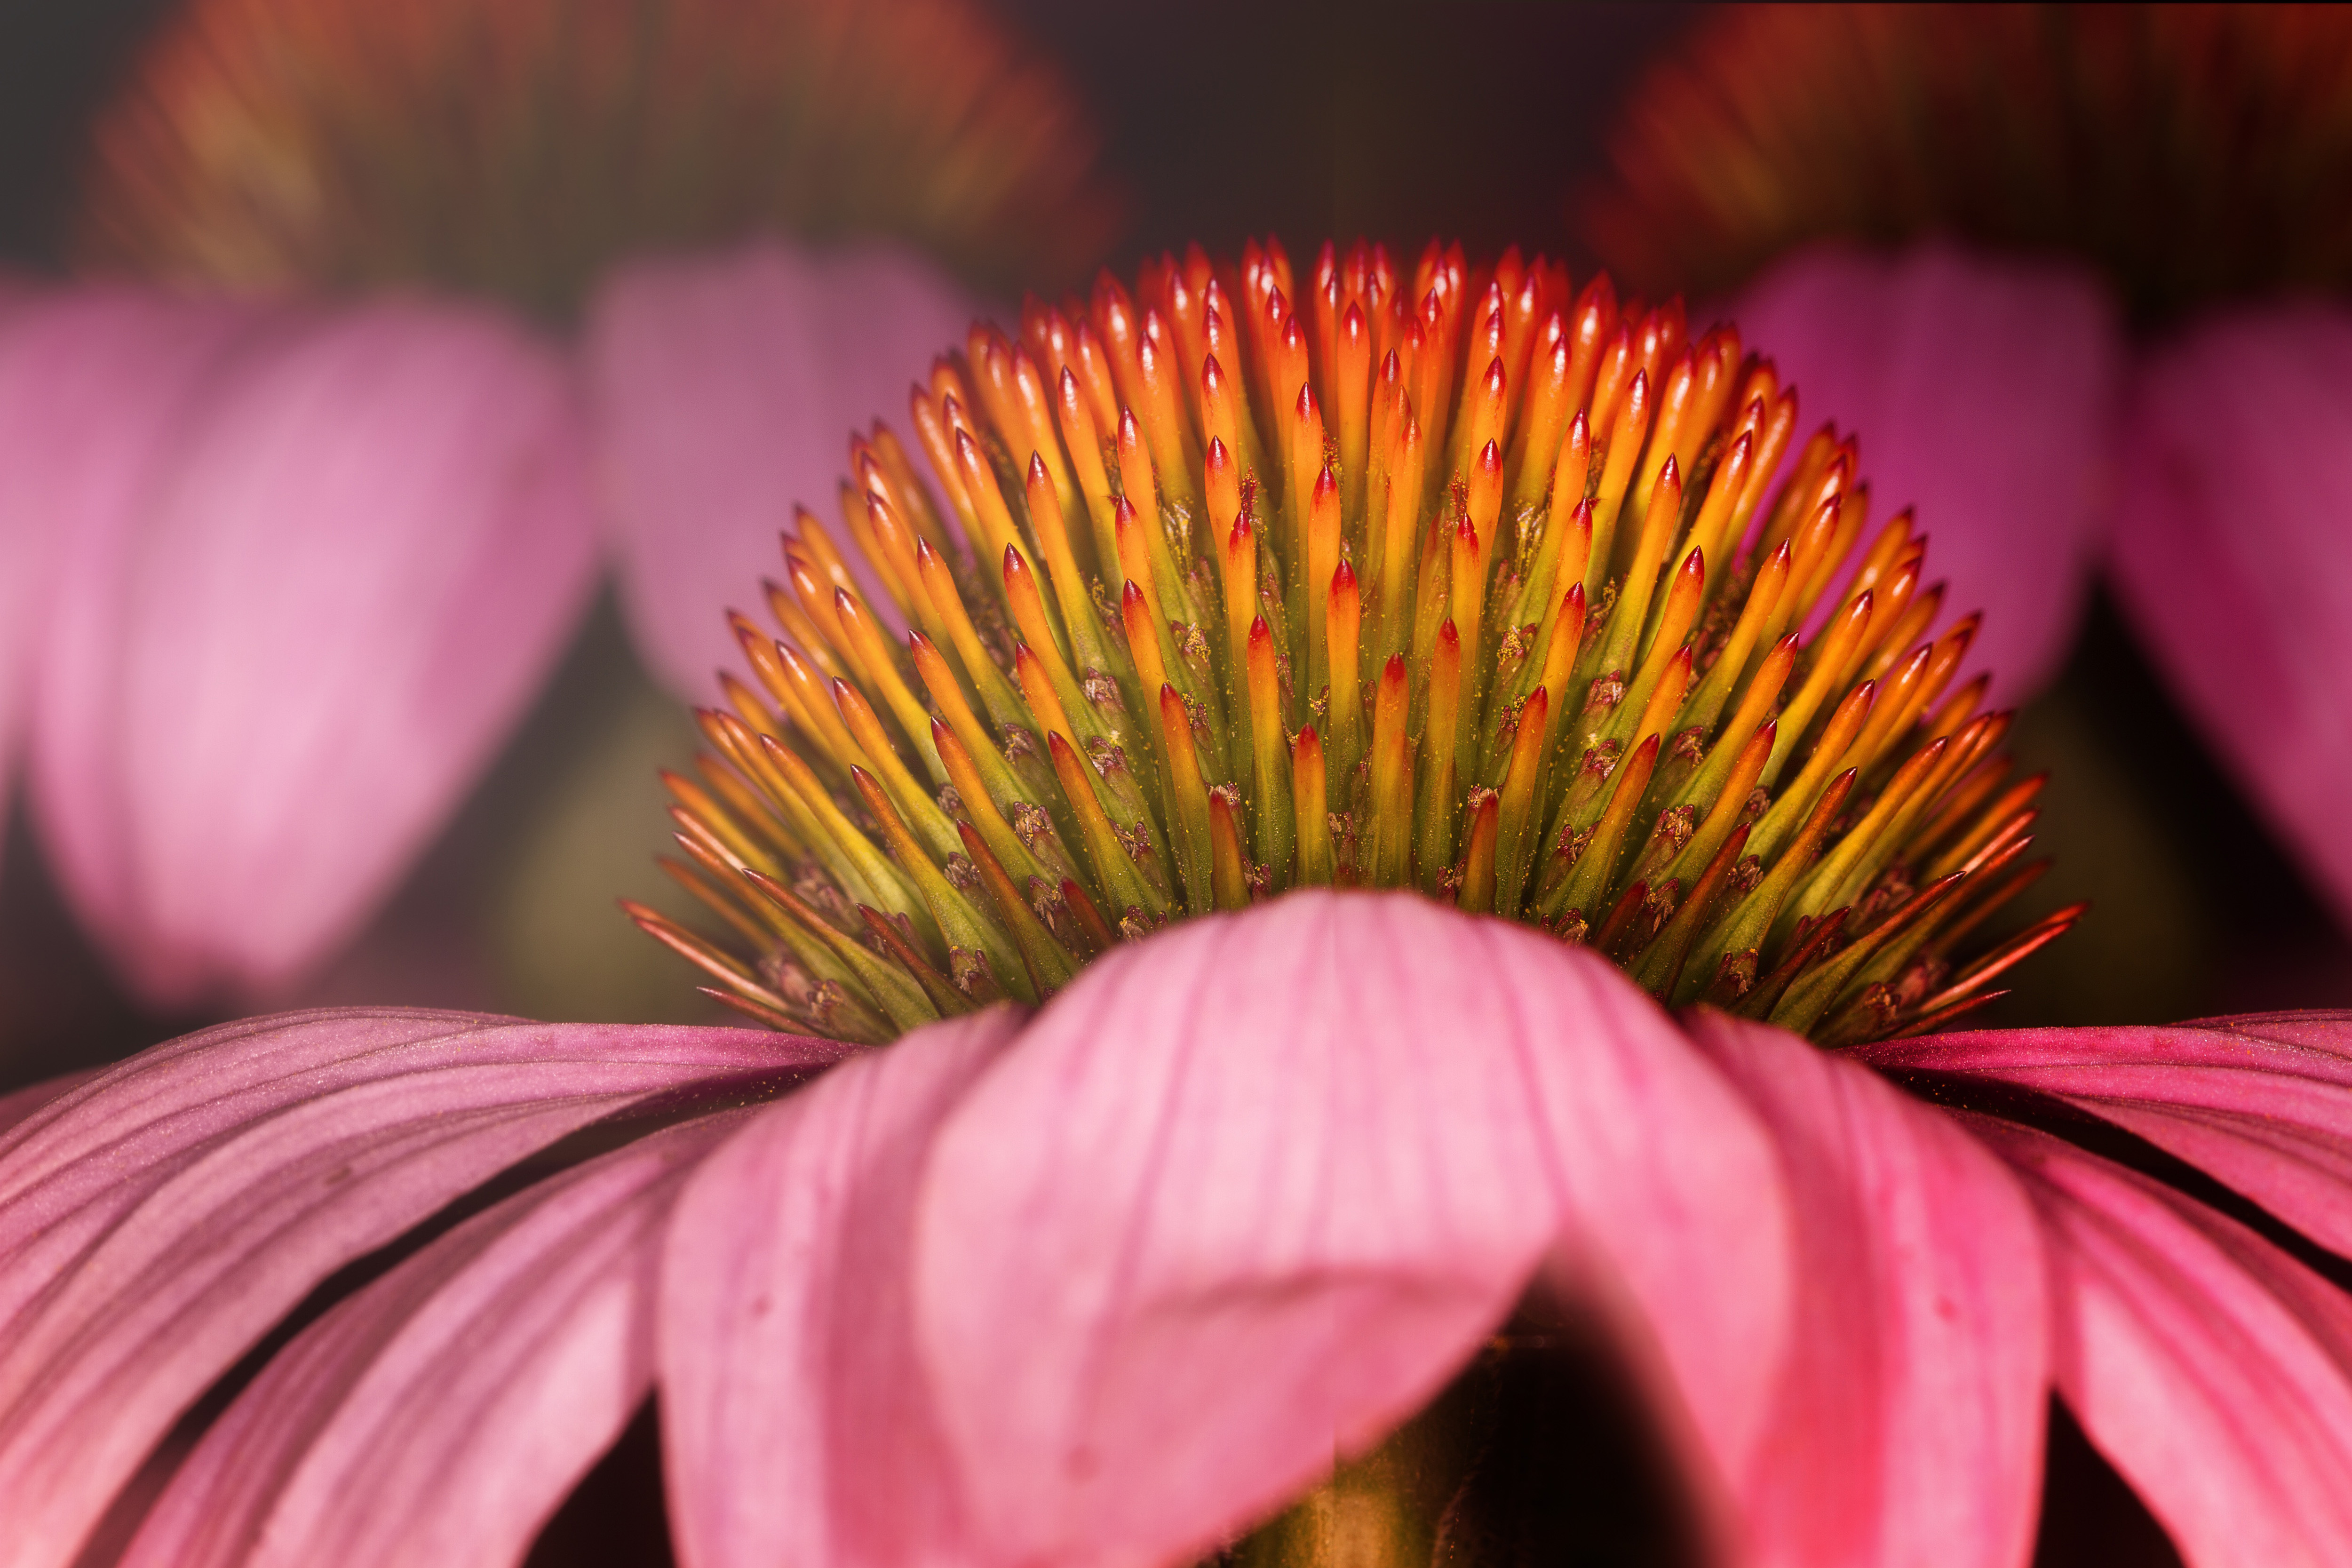
flower, flowering plant, petal, purple coneflower, pink, coneflower, close up, plant, gazania, macro photography, daisy family, spring, gerbera, pollen, photography, annual plant, aster, asterales, wildflower, perennial plant